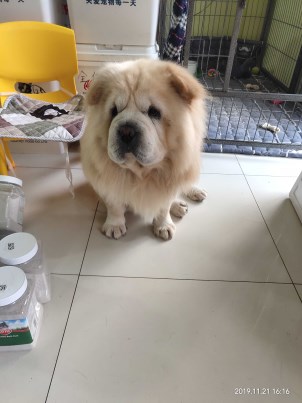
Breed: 329-n000119-chow